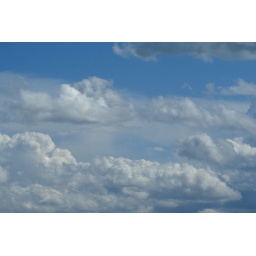
More pretty clouds in a New Mexico sky